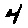
Label: 4